Taipei Economic and Cultural Representative Office

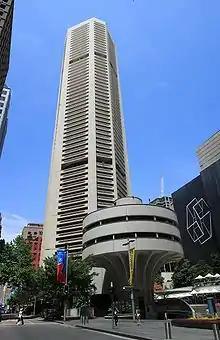
The building hosting TECO branch office in Sydney, Australia

Earlier in 1989, the "Pacific Economic and Cultural Center" in Manila became the "Taipei Economic and Cultural Office in the Philippines". In 1991, the "Taiwan Marketing Service" office in Canberra, Australia, established in 1988, also became a "Taipei Economic and Cultural Office", along with the "Far East Trading Company" offices in Sydney and Melbourne.